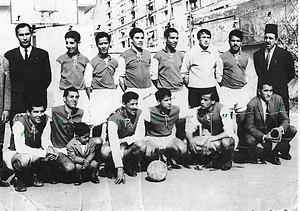
1- Abdelkader Mazouza, 2- Belkacem Chalane, 3- Mustapha Begga, 4- Maâmar Ousser, 5- Ahmed Zahzah, 6- Guy Zaragozi, 7- Mohamed Titous, 8- Atouse, 9- Gérard Baldo, 10- M'hamed Sebkhaoui, 11- Dahmane Meftah, 12 Khaled Kritli,13- Ahmed Guerrache, 14- Chérif Akli
Ahmed Guerrache est un footballeur international algérien né le 13 juillet 1936 à Blida et mort le 17 novembre 2003. Il évoluait au poste d'avant centre.
La saison 1963-1964 de l'Union sportive musulmane de Blida est la 2ᵉ saison du club en première division du championnat d'Algérie depuis l'indépendance de l'Algérie. Les matchs se déroulent essentiellement dans le Critérium d'Honneur, mais aussi dans une nouvelle compétition appelé Coupe d'Algérie de football.